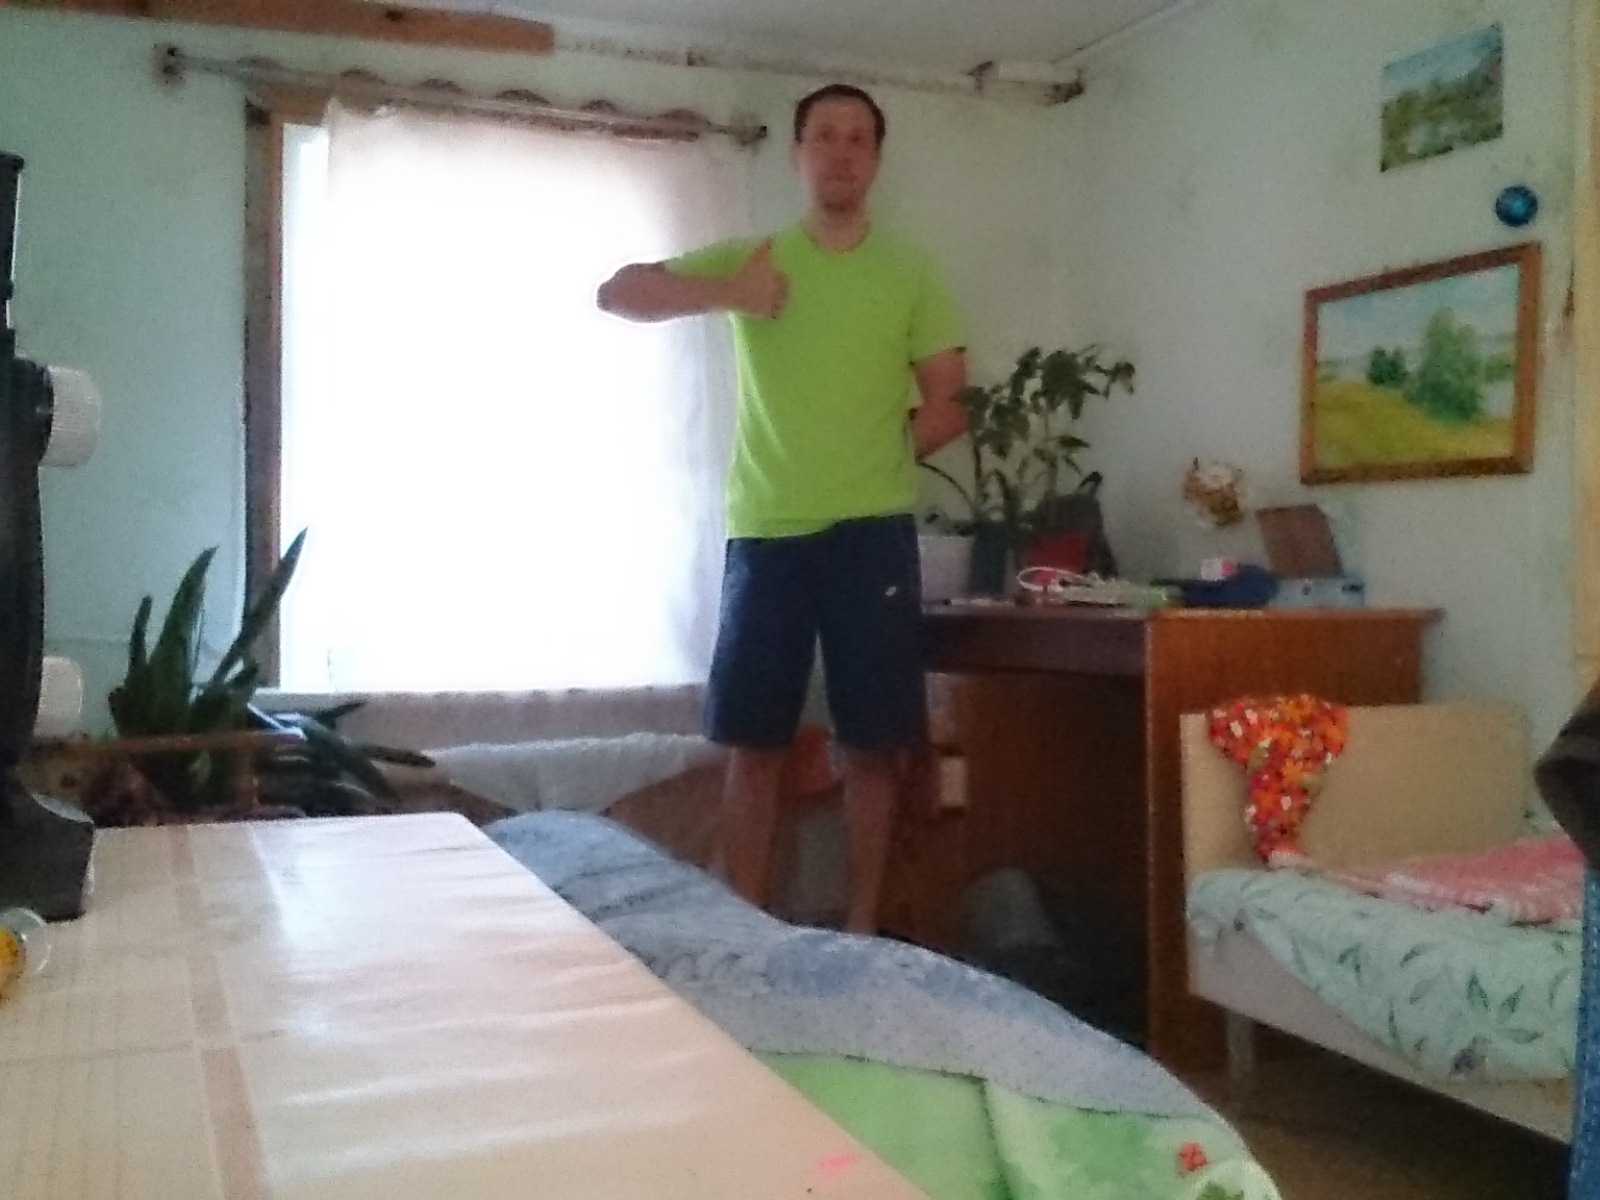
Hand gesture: like